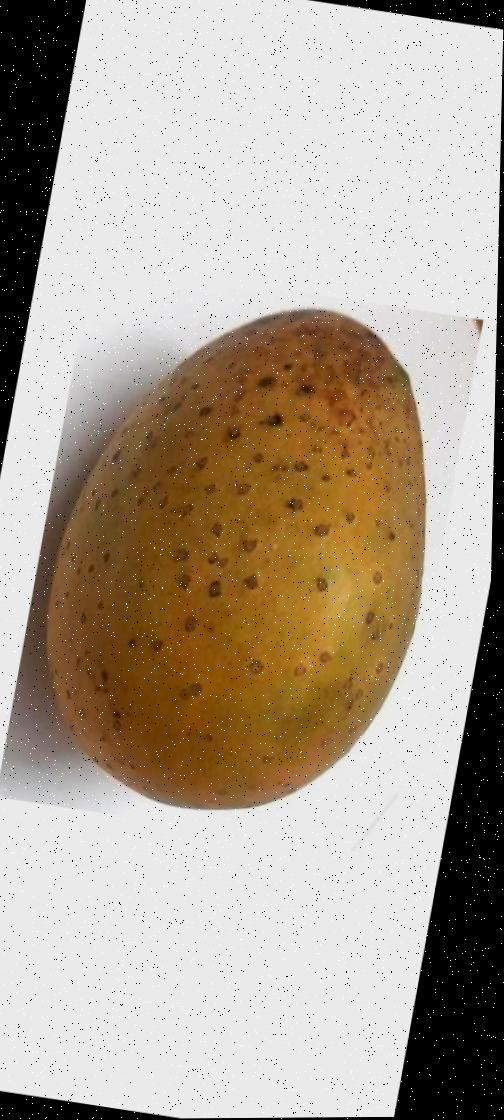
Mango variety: Gourmoti